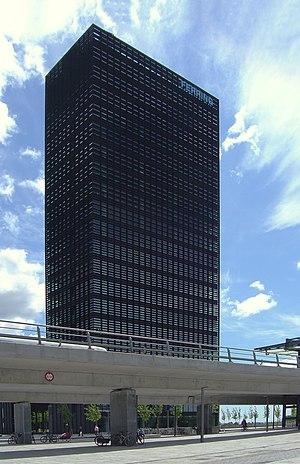
Ørestad / Galleri
Ferring Pharmaceuticals - the danske datterselskab af den multi-nationale biofarmaceutiske virksomhed. Disse kontorbygninger er lokaliseret i Ørestad på Amager, København.
"Ørestad er en nyere bydel i København med 9.496 indbyggere beliggende på øen Amager. Området er ved at blive udviklet ved hjælp af konceptet ""ny by"" med den Københavnske Metro, som det primære offentlige transport net, der forbinder området med resten af Hovedstadsområdet.